14 Wall Street

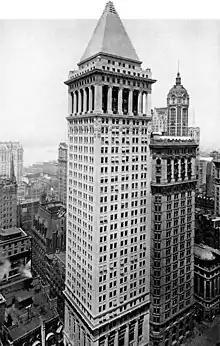
Seen circa 1919

The first stage of construction commenced in April 1910 with the demolition of the Gillender Building, which "The New York Times" claimed to be the first skyscraper that was demolished to make way for a taller skyscraper. Demolition of the Stevens Building started the same month, and both buildings had been demolished by June 1910. After the site had been cleared, foundation work was started. Foundational work was stymied due to the quicksand in the ground, as well as the presence of redundant supports underneath the Gillender Building's site and the proximity of other buildings. Steel superstructure construction commenced after foundational work was completed in November 1910, and the steel had reached the ground level by December 20, 1910. Facade work commenced in February 1911, with contractor Marc Eidlitz & Son erecting the facade at a rate of three-and-a-half stories per week. The building topped out on June 14, 1911. The stonework was completed by September 15, 1911, except for the pyramid, for which there had been a minor change in design.